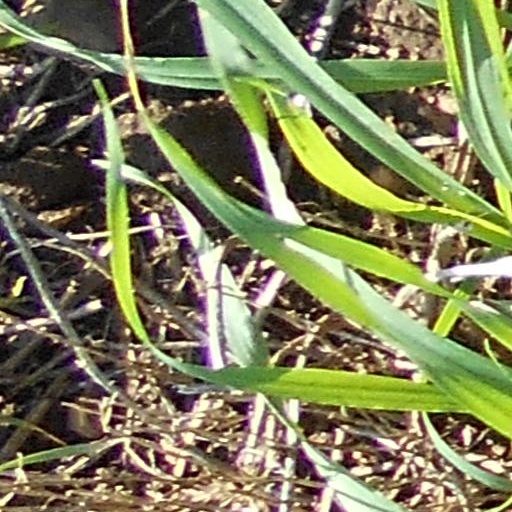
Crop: wheat